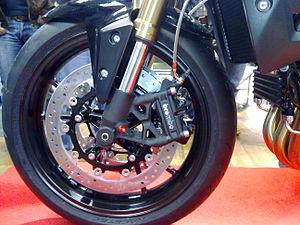
Étrier radial Brembo 4 pistons sur disque flottant perforé de 320mm d'une Triumph Speed Triple 2011. Italiano: Brembo Pinza freno
Le frein à disque est un système de freinage performant pour les véhicules munis de roues en contact avec le sol : automobile, moto, camion, avion, train, vélo tout terrain, etc. et pour diverses machines réclamant des freins performants et endurants.